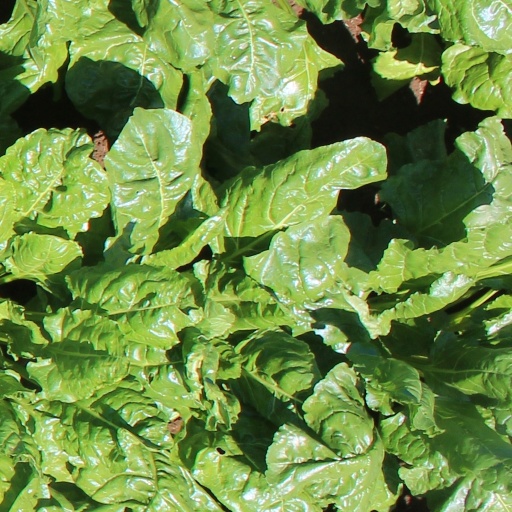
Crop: sugar beet